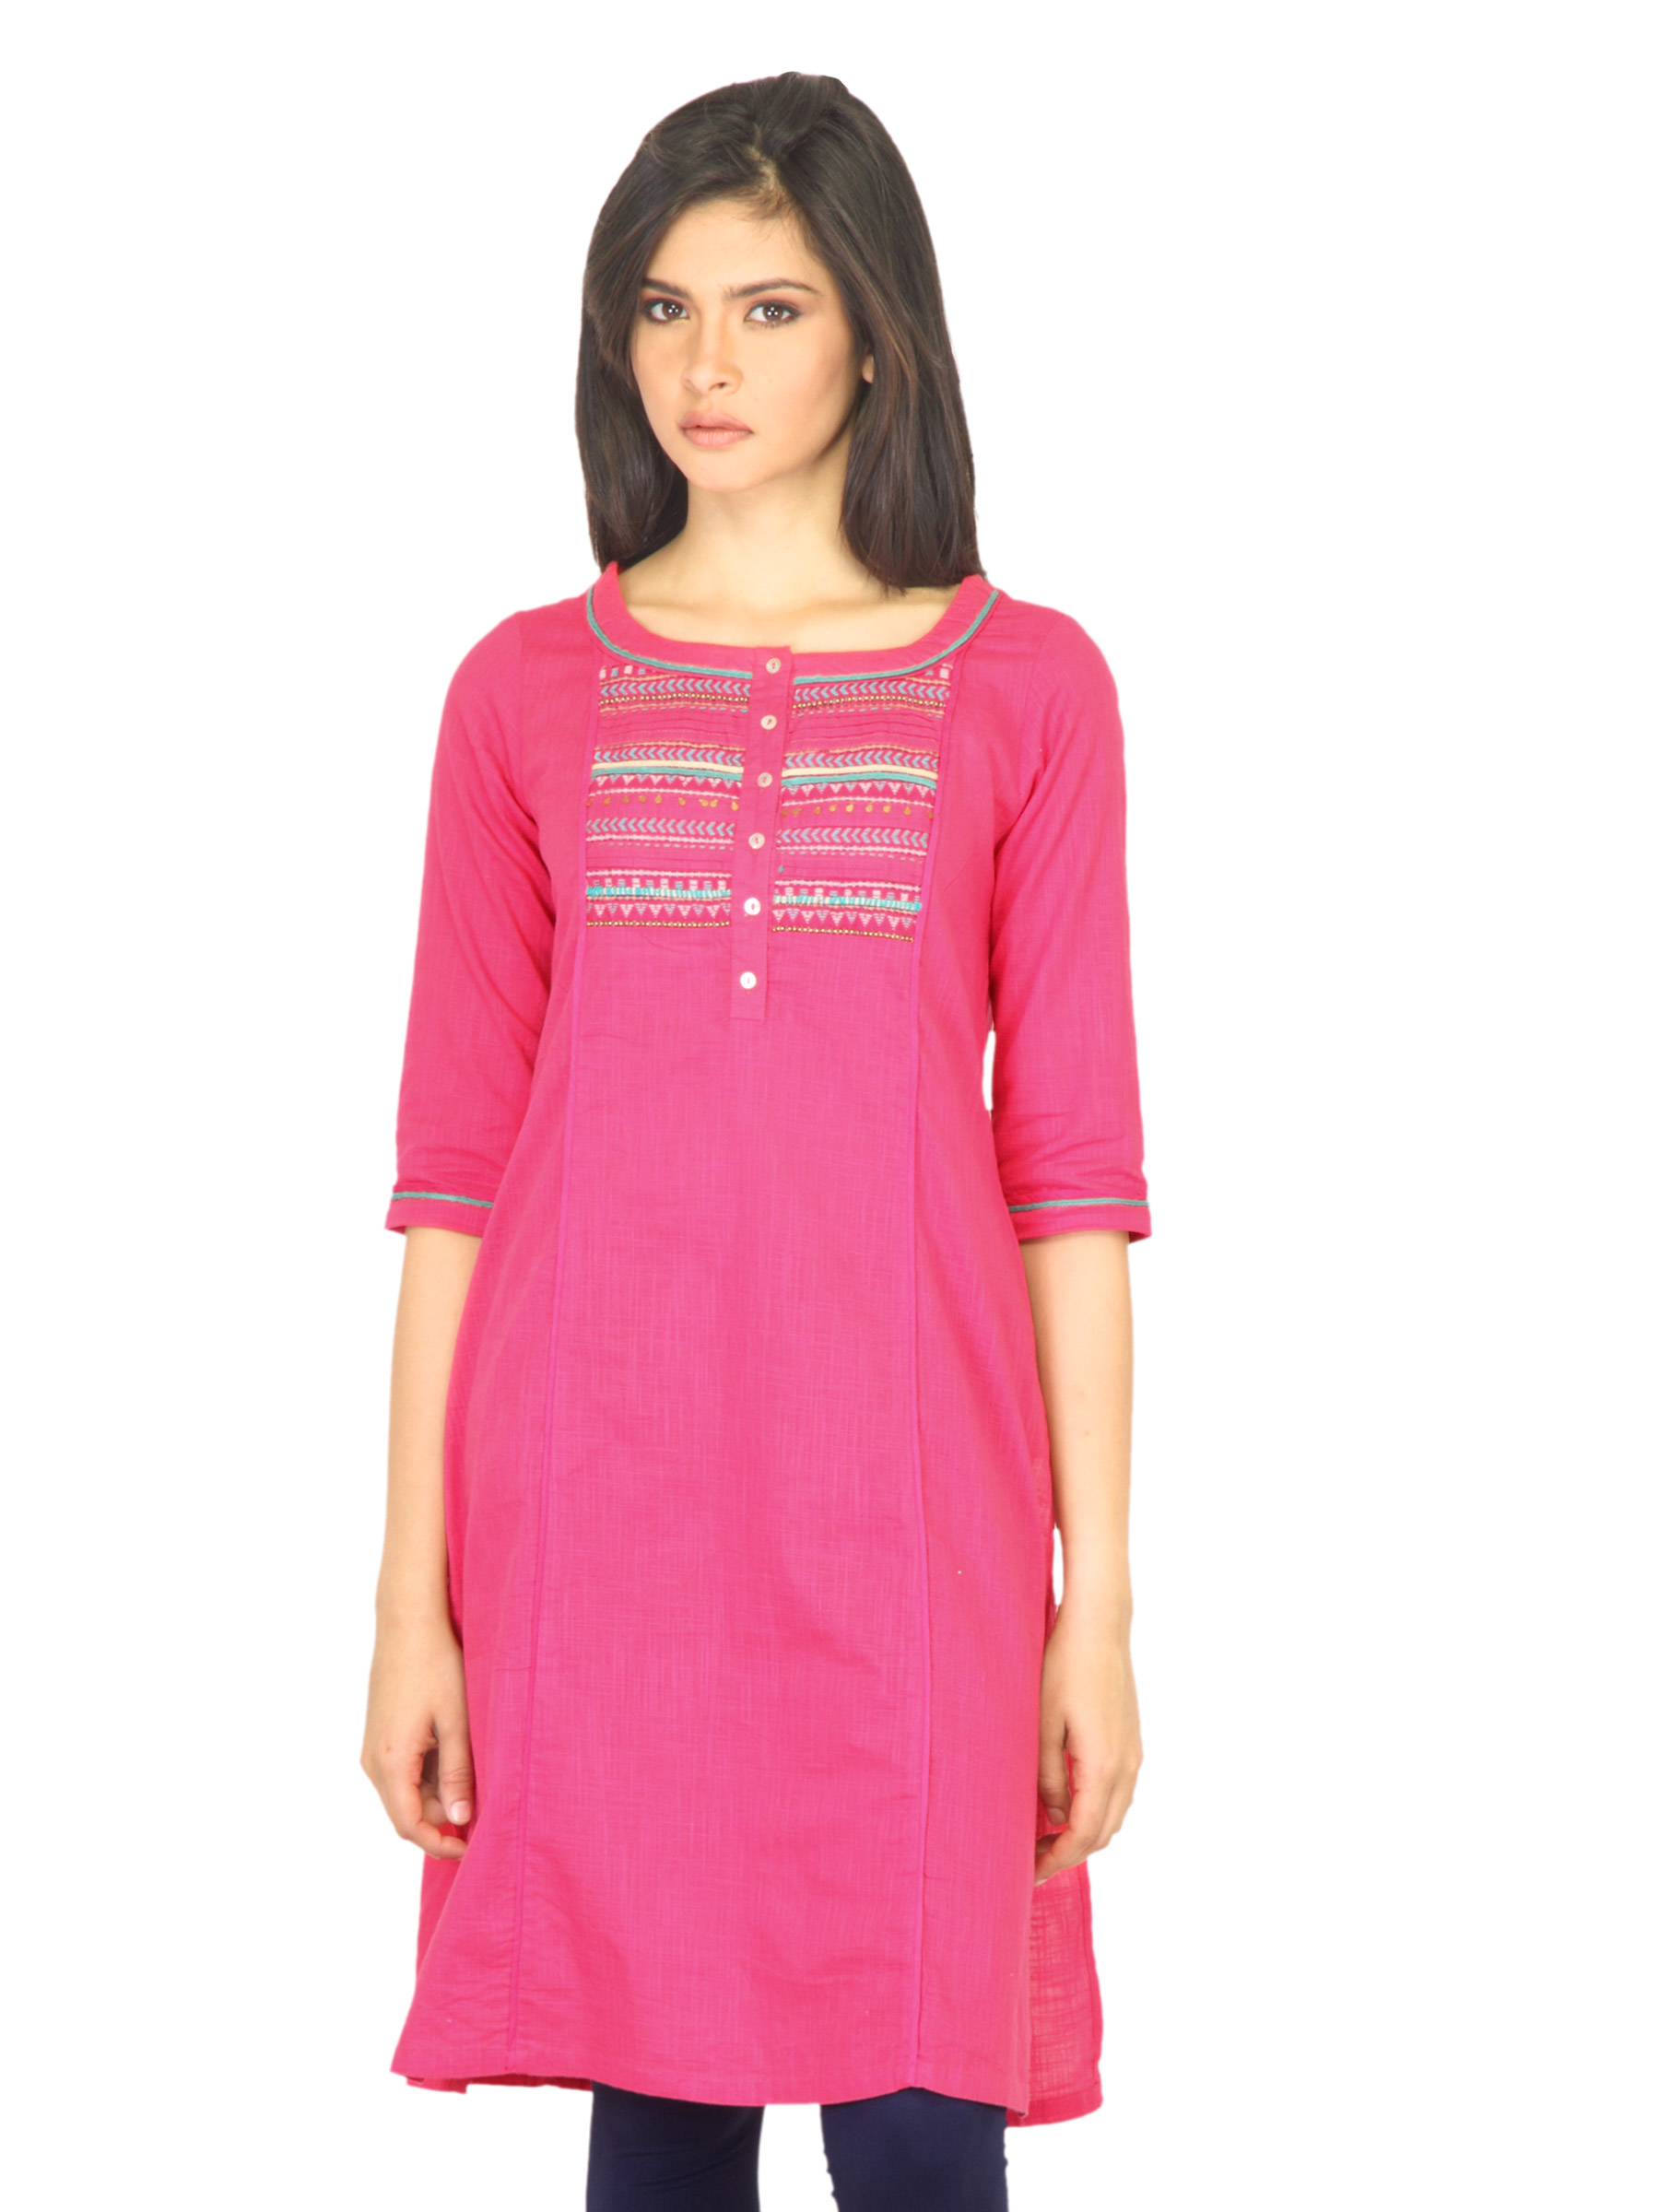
W Women Thread Work Pink Kurta
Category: Apparel / Topwear / Kurtas
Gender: Women
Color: Pink
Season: Fall 2011
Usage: Ethnic